Confessional writing

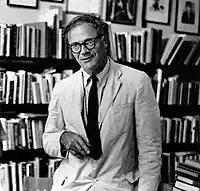

Owing to the religious connotations of confession, confessional writing is often invocative of religious imagery as reflective of sin and desire. The potential aims of confessional writing include the achievement of closure, catharsis, and the representation of socially marginalised perspectives. Confessional Writing thus also may serve as a literary 'therapeutic outlet.'